Frank Richter (footballer)

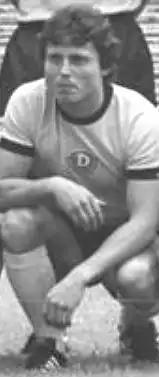
Richter with Dynamo Dresden in 1980

Frank Richter (born January 5, 1952) is a German former footballer.